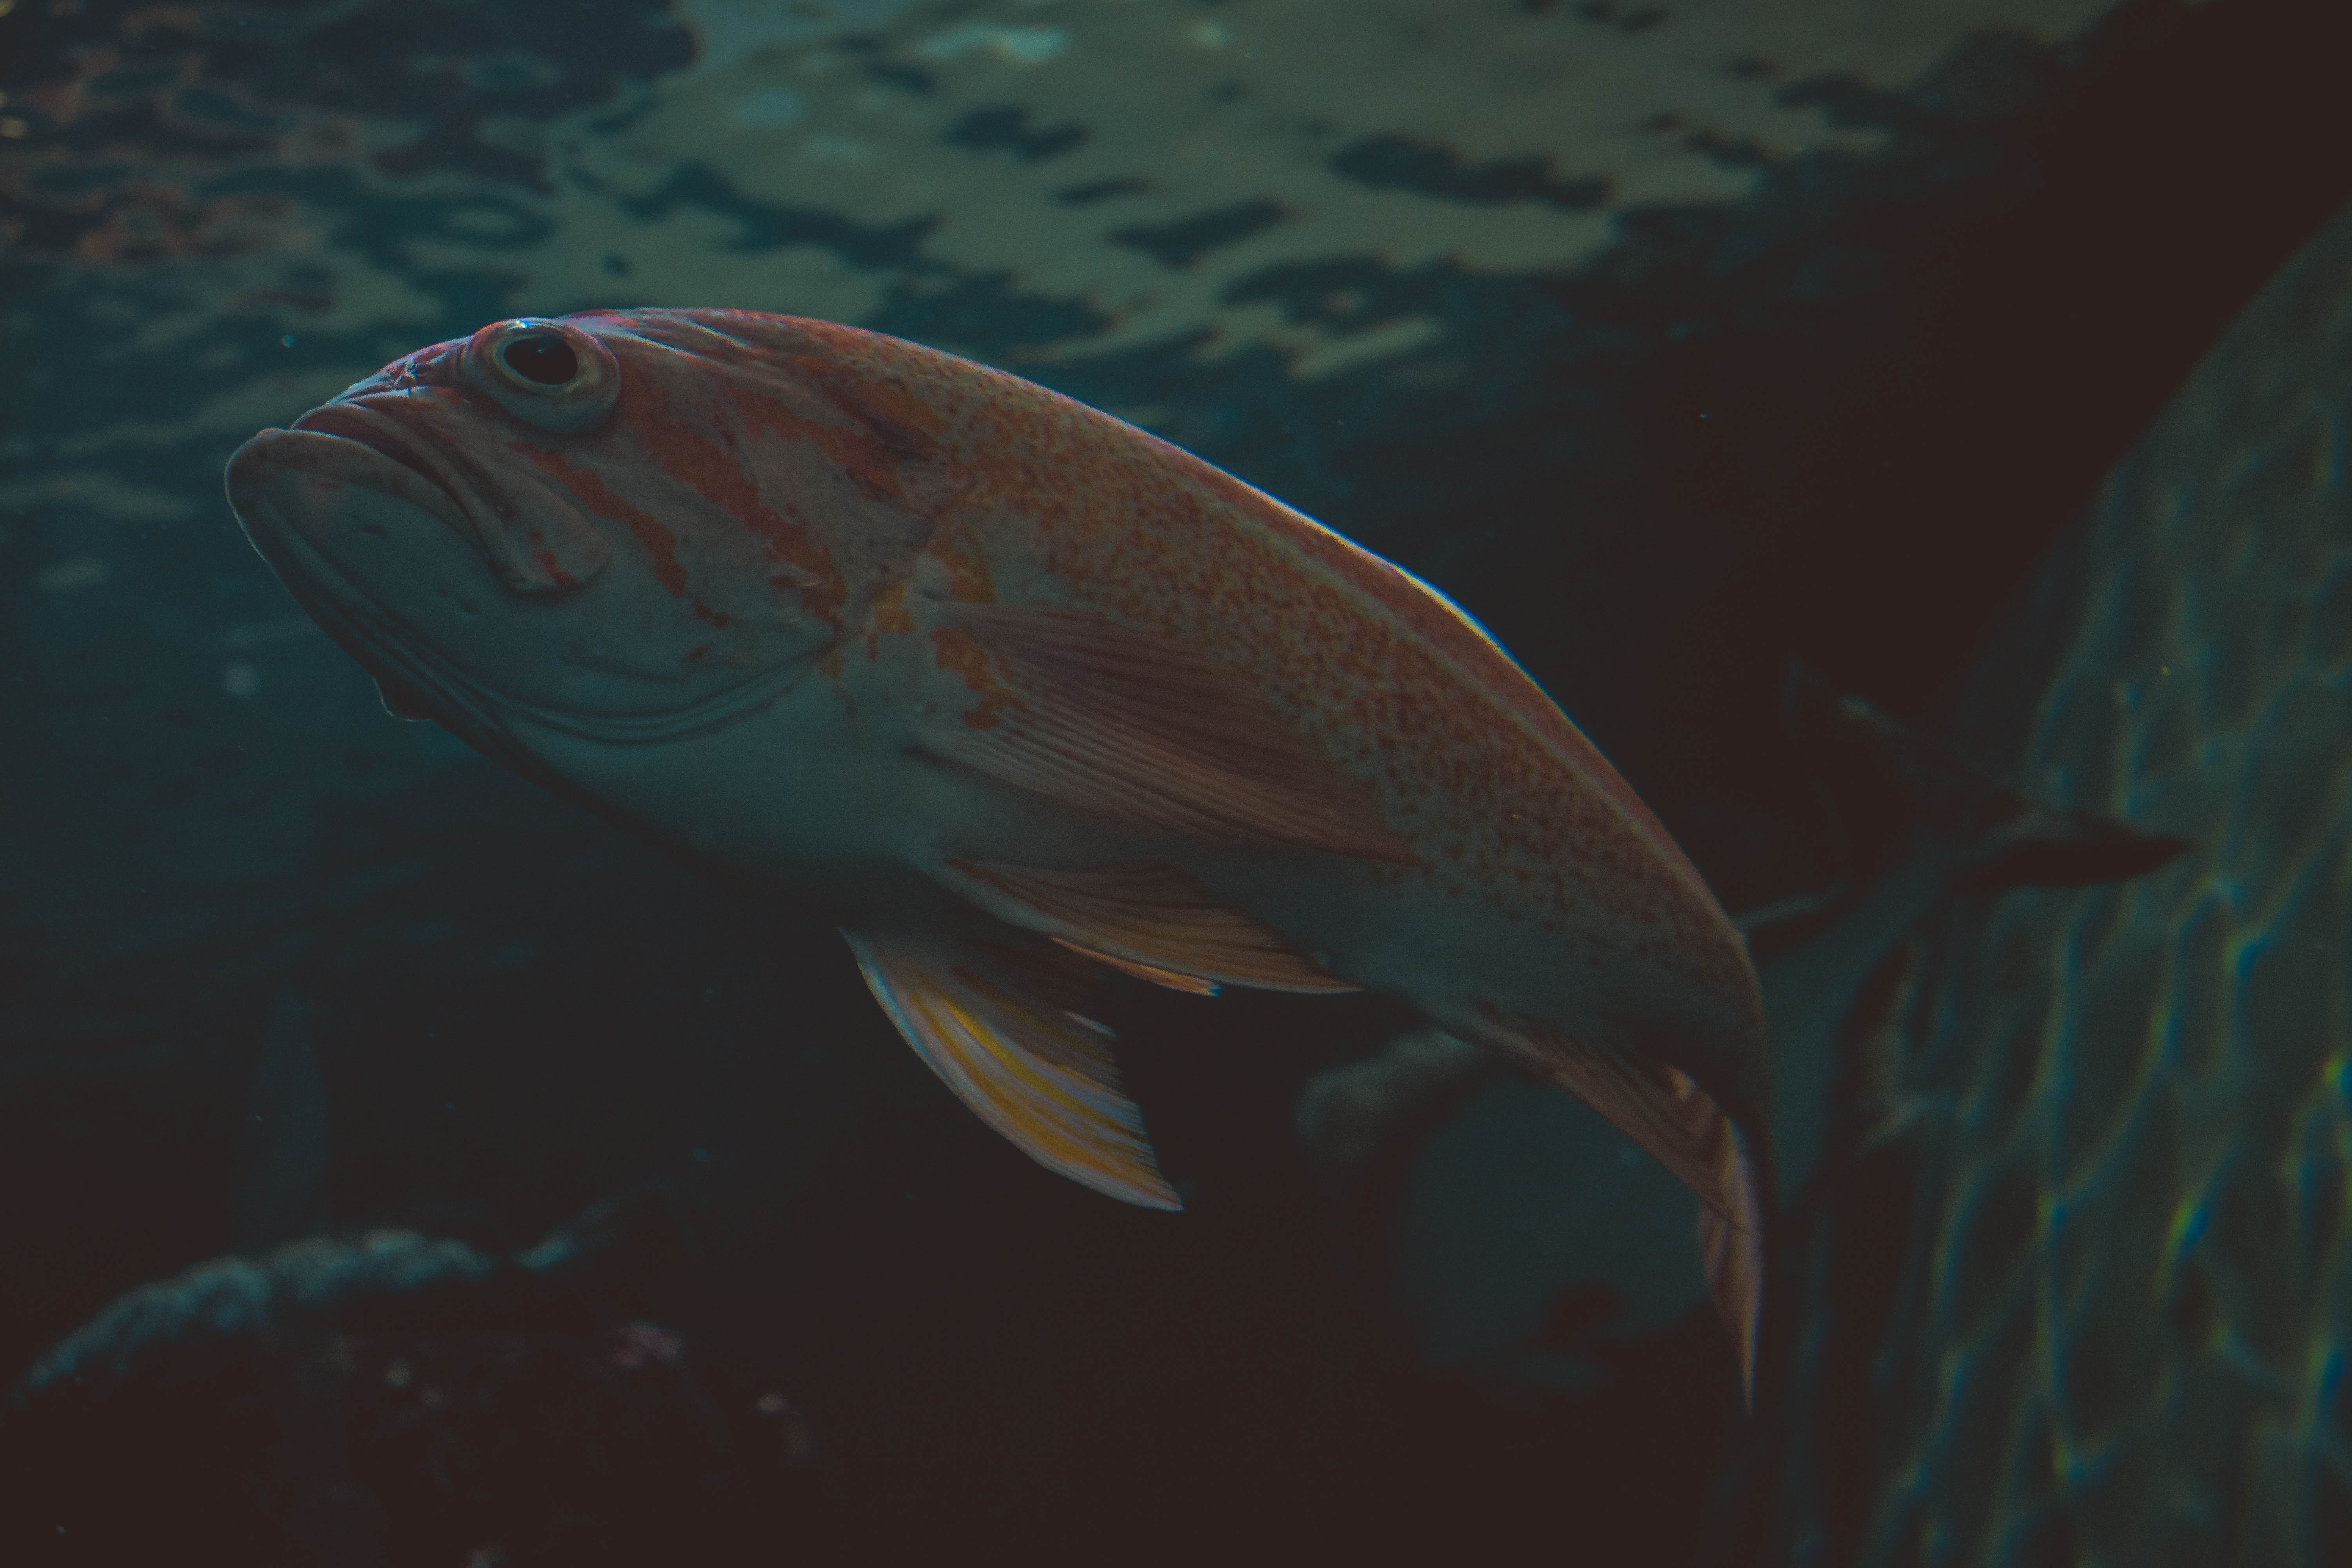
fish, underwater, marine biology, organism, water, aquarium, fin, tail, bony fish, deep sea fish